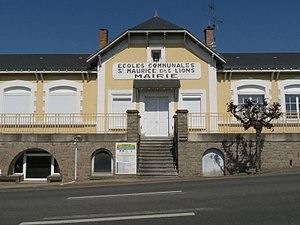
Mairie de Saint-Maurice-des-Lions, Charente, France
Saint-Maurice-des-Lions est une commune du sud-ouest de la France, située dans le département de la Charente.